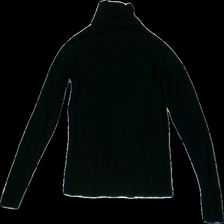
View: back
Type: Top
Category: Ladies
Brand: Gina Tricot
Colors: Black
Material: 79% Viscose 21% Nylon
Cut: Tight, Turtle neck
Size: M
Price range: 50-100
Recommended usage: Reuse
Description: black ribbed top with poloneck